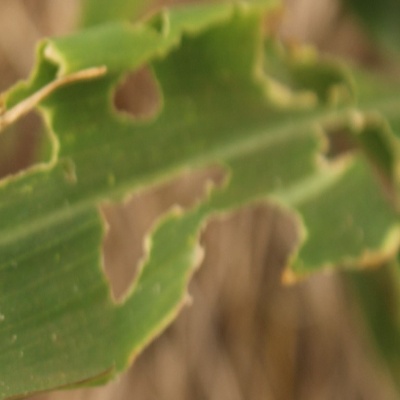
Crop: Maize
Condition: fall armyworm